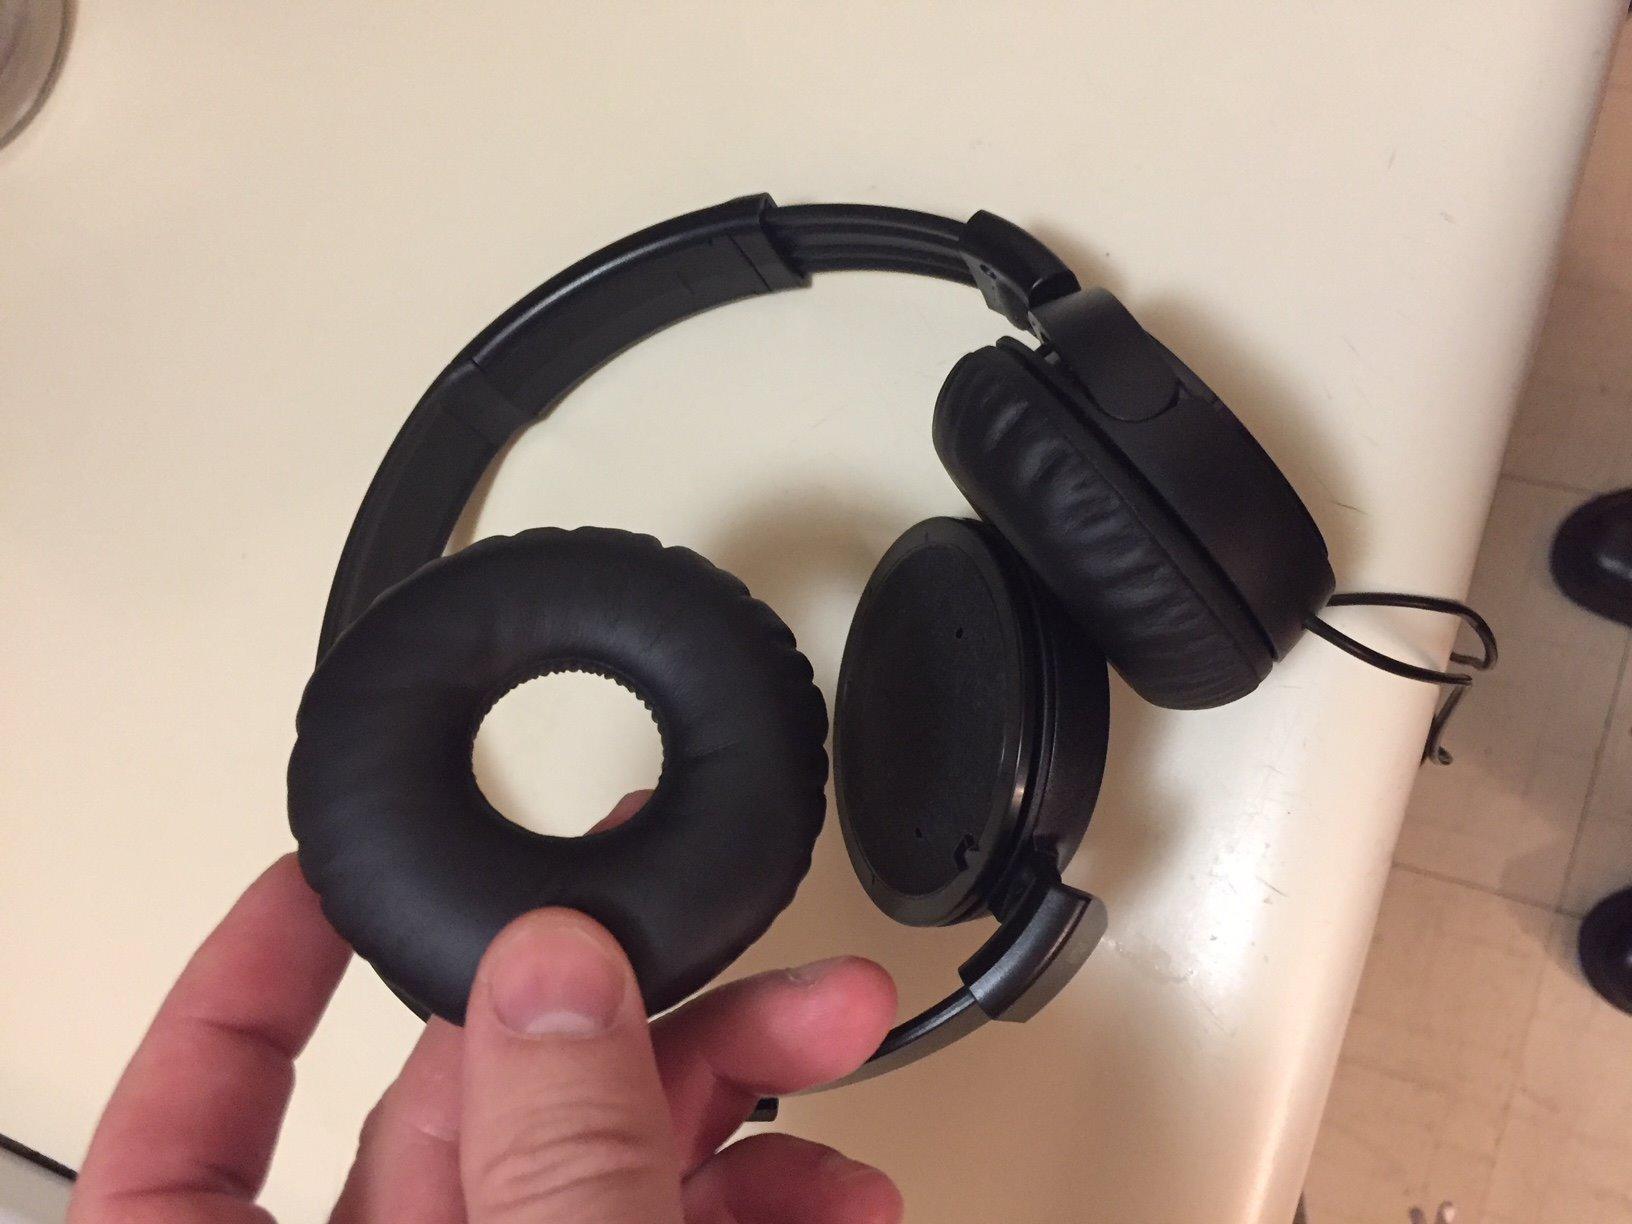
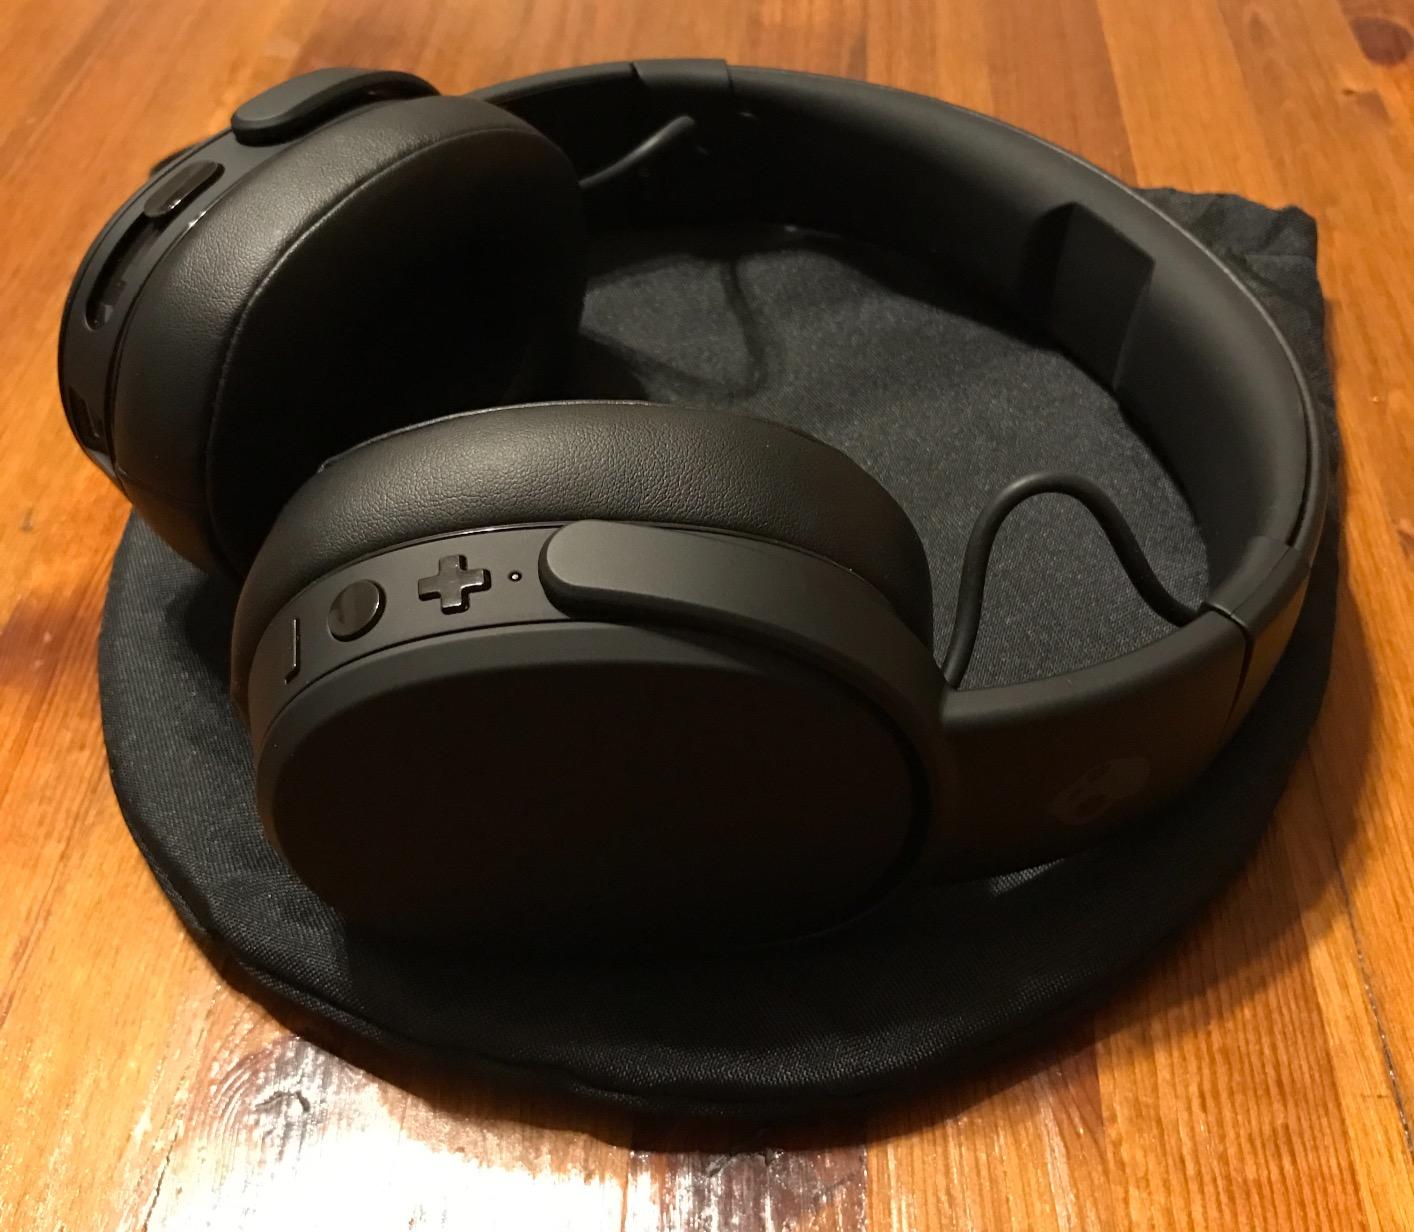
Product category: headphones
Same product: no